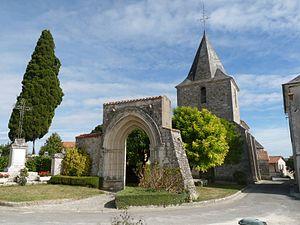
église de St-Laurent-de-Belzagot, Charente, France
Saint-Laurent-de-Belzagot est une ancienne commune du Sud-Ouest de la France, située dans le département de la Charente.